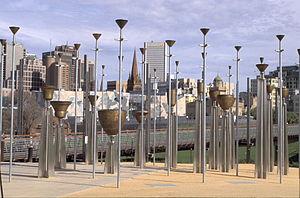
Birrarung Marr est un nouveau parc urbain de Melbourne, situé entre le quartier central des affaires et le fleuve Yarra. Il fut ouvert en 2002, son nom signifiant « Rivière des brumes » ou « Berge de la rivière » en Woiwurrung, langue des Wurundjeri, peuplade aborigène de la région de Melbourne.